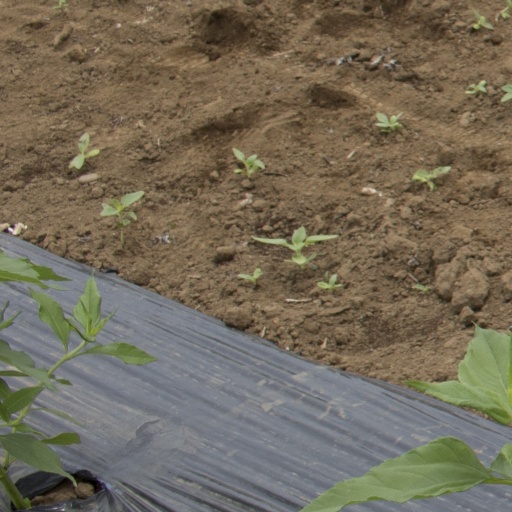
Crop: Jerusalem artichoke